North Kosovo crisis (2022–2025)

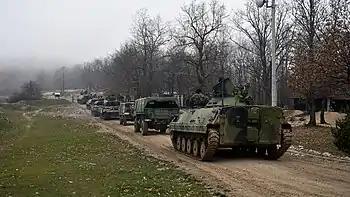
A Serbian Army base located near the Kosovo border

The phased implementation began on 1 November. A day later, Nenad Đurić, the director of the Regional Police Directorate for North Kosovo, stated that the police in North Kosovo would not implement the decision on the re-registration of license plates that were issued by Serbia to the ones that are issued by Kosovo. On 5 November, hundreds of Kosovo Serb police officers, mayors, judges, and Serb List members of parliament withdrew from government institutions in protest. In response, Kurti, Borrell, and Christopher R. Hill, the United States ambassador to Serbia, stated that "withdrawing is not the answer to the crisis", while Vučić accused Kurti of ignoring the Brussels Agreement; Kurti stated three days prior that the Community of Serb Municipalities does not exist. On 6 November, a protest that was organized by the Serb List was held in North Mitrovica. Mass resignations of Kosovo Serbs continued to take place after the resignations on 5 November, after which Kurti accused Serbia of "trying to destabilize Kosovo". As a response, NATO deployed more KFOR peacekeeping troops.